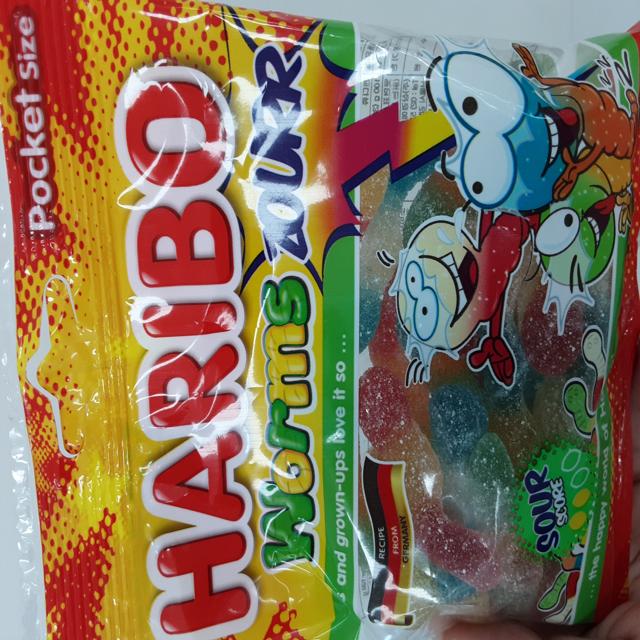
Label: plastics